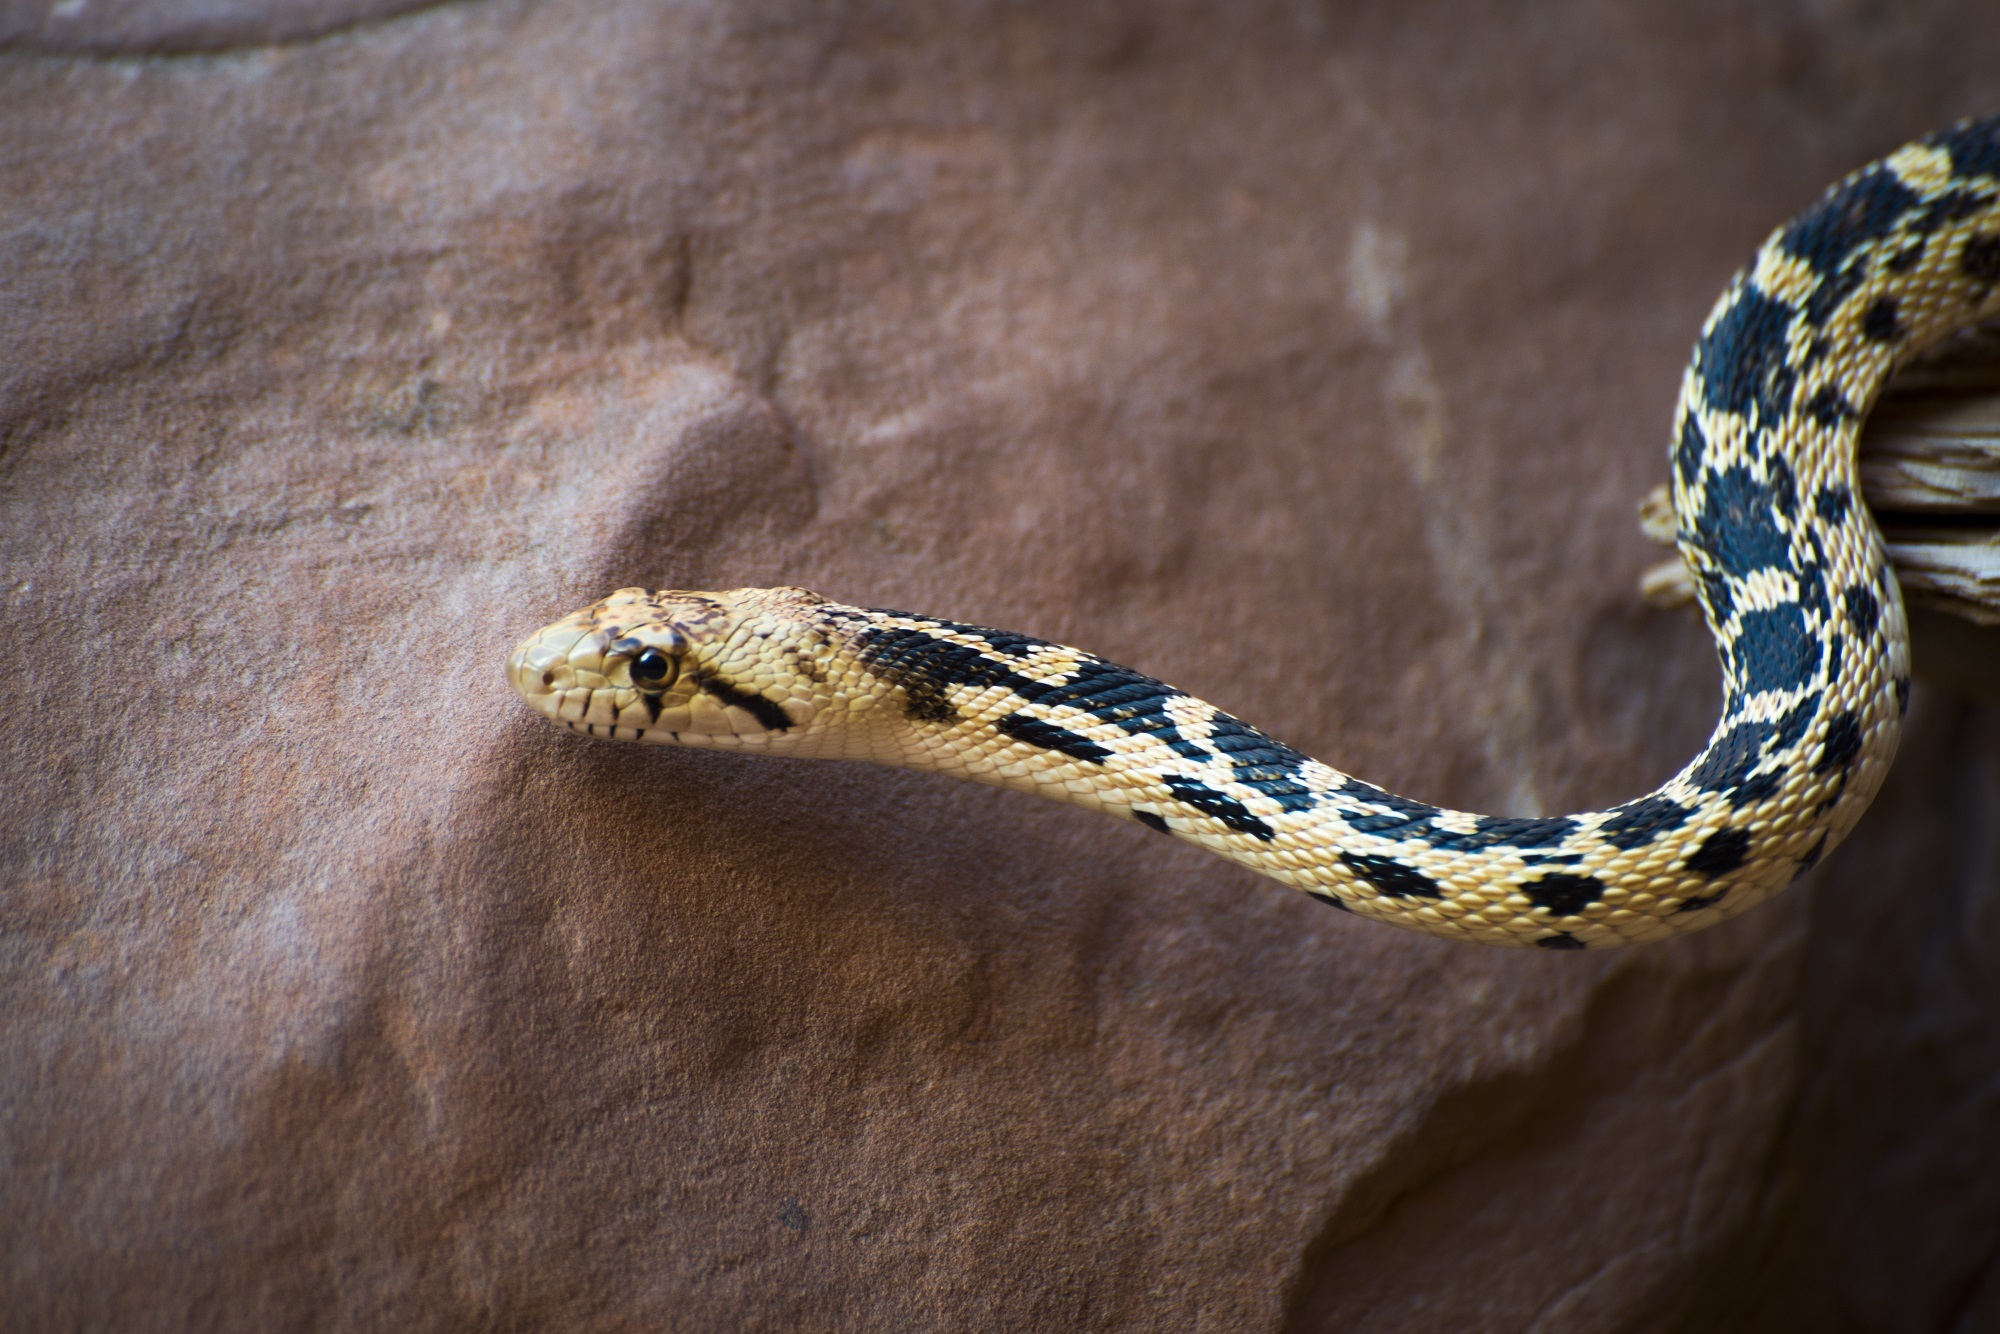
nature, animal, wildlife, portrait, macro, predator, reptile, scale, fauna, close up, head, snake, vertebrate, serpent, colubridae, sidewinder, boa constrictor, scaled reptile, boas, hognose snake, great basin gopher snake